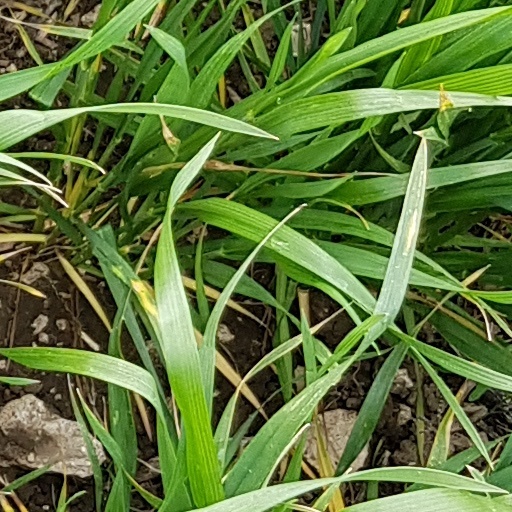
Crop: wheat